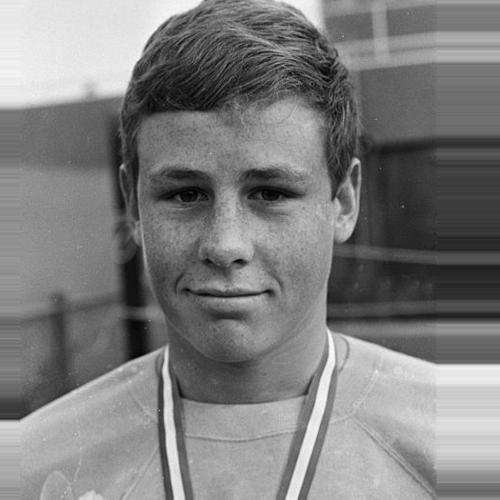
Age: 13